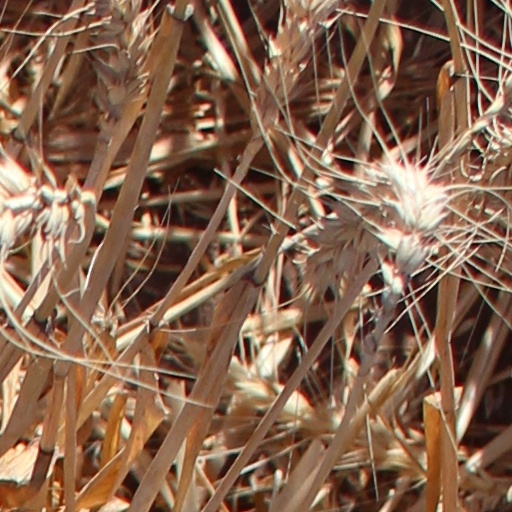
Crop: wheat